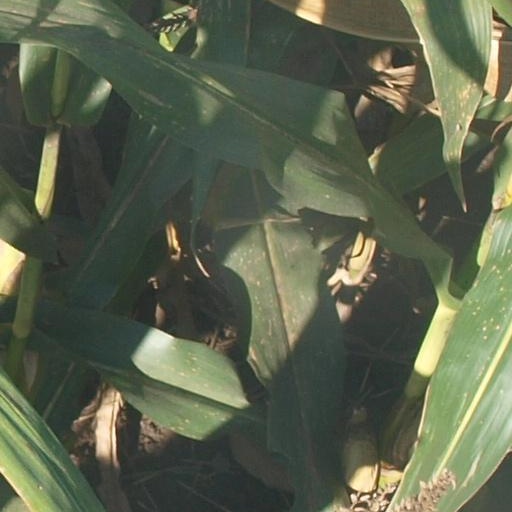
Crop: maize; corn